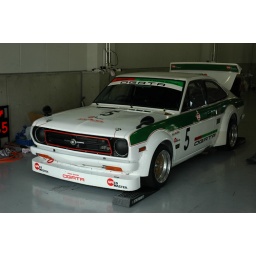
Car that participates in historic car race &amp;quot;Suzuka golden trophy race of new year&amp;quot; in Suzuka circuit.